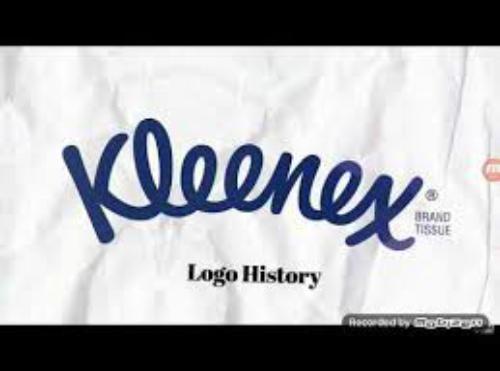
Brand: kleenex
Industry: Necessities